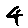
Label: 4